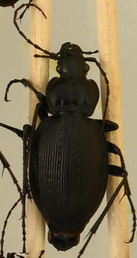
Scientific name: Carabus goryi
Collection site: Mountain Lake Biological Station Site (MLBS), plot MLBS_001